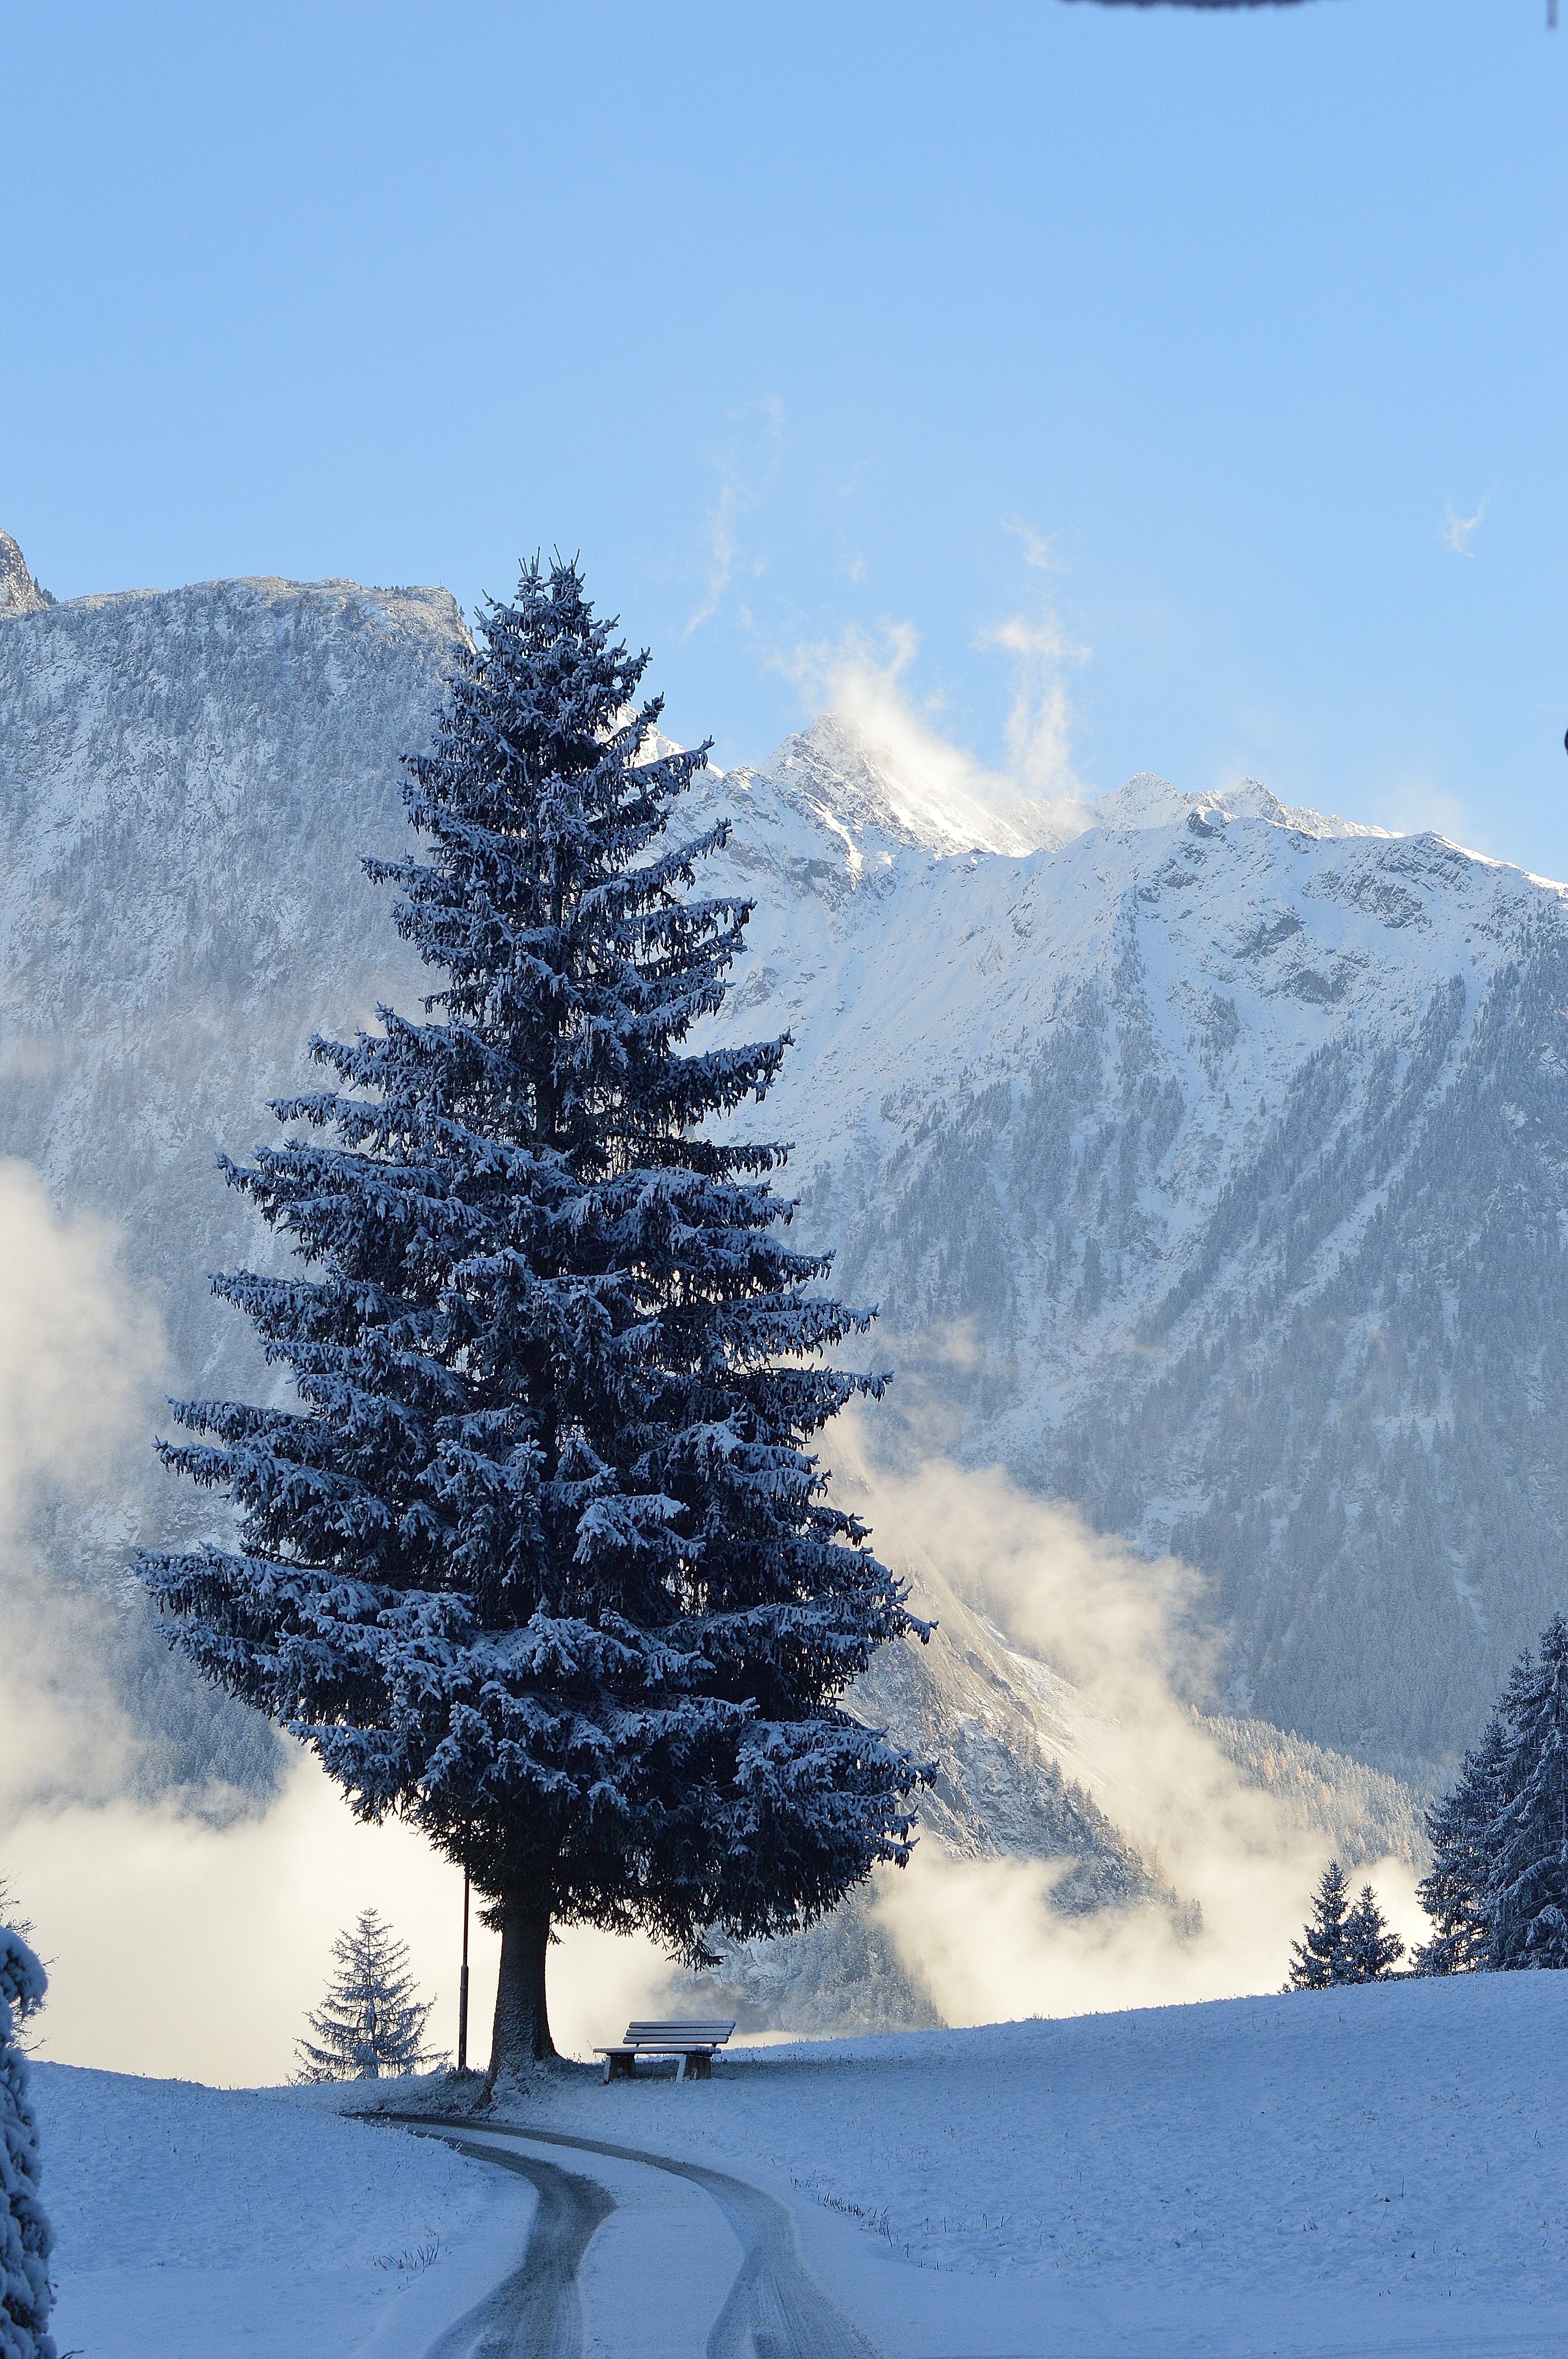
tree, mountain, snow, winter, mountain range, weather, fir, season, ridge, austria, spruce, alps, wintry, piste, freezing, tyrol, haderlehn, sautens, woody plant, mountainous landforms, geological phenomenon